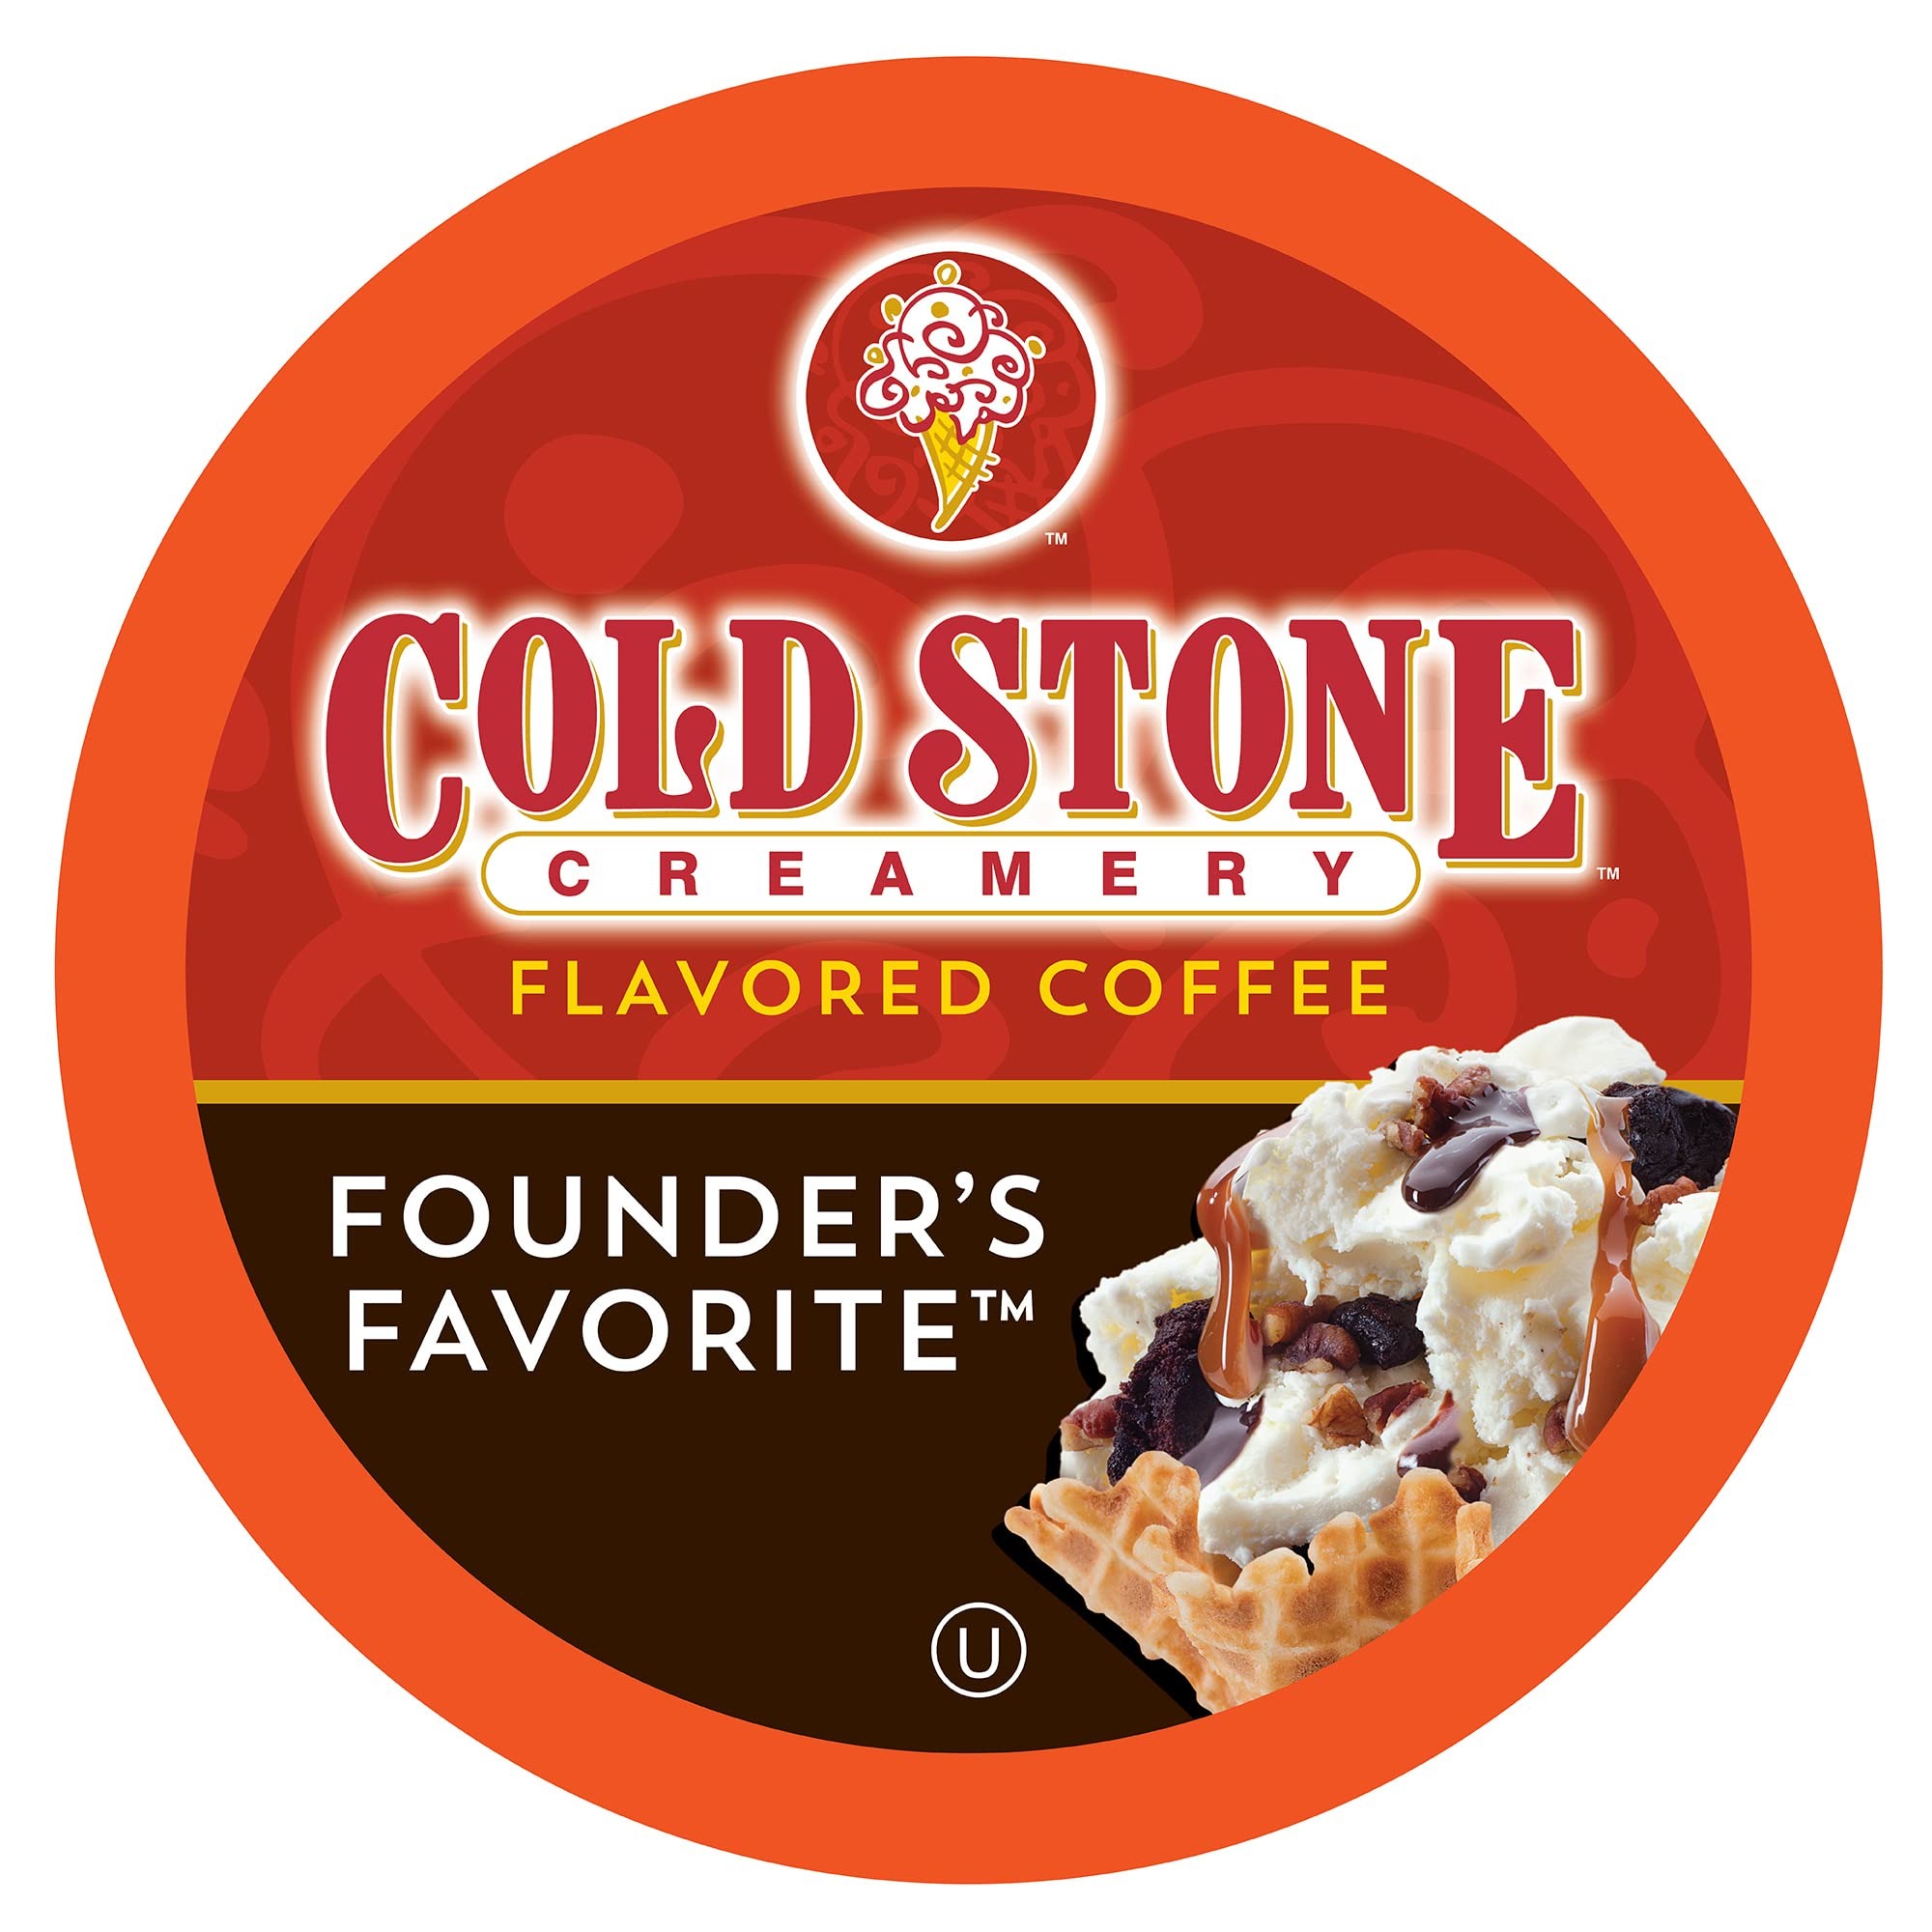
Item Name: Cold Stone Creamery Beverages Founder's Favorite Ice Cream Flavored Coffee Pods, Compatible with K Cup Brewers Including 2.0, 40 Count
Bullet Point 1: Satisfy Your Sweet Tooth — Have dessert for breakfast with Cold Stone Beverages ice cream flavored coffee pods! Sweeten your espresso shots. Make each sip a treat with our flavored pods for Keurig ice cream coffee
Bullet Point 2: Be Your Own Barista — Brew so many delightful drinks at home with the Cold Stone Creamery Beverages coffee pods. Transform your kitchen into a cafe. Fill your home with the delicious smells of coffee and ice cream.
Bullet Point 3: Enjoy Ethically Sourced Beans — Have the best for your daily coffee ritual. Our expertise is in developing sustainably sourced, small batch craft roasted full flavored profiles. Get the highest quality with the most flavor in every cup.
Bullet Point 4: Add Variety To Your Work Week — Get creative with your caffeine. Use these Cold Stone Beverages pods for Keurig brewers to brighten your morning or liven up afternoon meetings. Charge up your daily brew with ice cream flavors and rocket through your day. More Cups For You To Enjoy — Give fellow coffee lovers a 40 pack of these ice cream flavored coffee pods. These single serve coffee pods will keep you fueled for weeks.
Bullet Point 5: We are not affliated or endorsed by Keurig Green Mountain
Value: 40.0
Unit: Count

Price: 24.95